M1 motorway (Hungary)

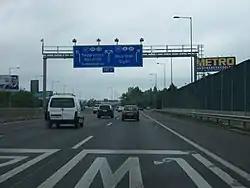
Junction near Budapest

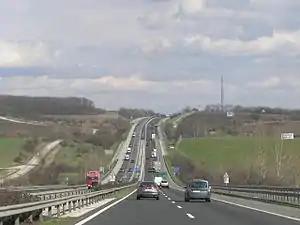
The motorway between Vértes and Gerecse Mountains

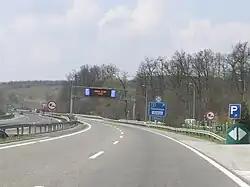
Road near Tatabánya-Óváros

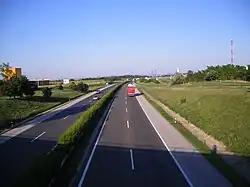
Near Kisigmánd

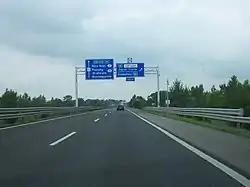
Near Győr-nyugat (M85 interchange)

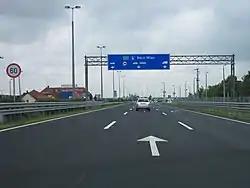
Hungarian-Austrian border

The M1 motorway is a toll motorway in northwestern Hungary, connecting Budapest to Győr and Vienna. The first section of the motorway opened in the 1970s, reaching the Austrian border at Hegyeshalom in 1996. It follows the route of the old Route 1 one-lane highway.